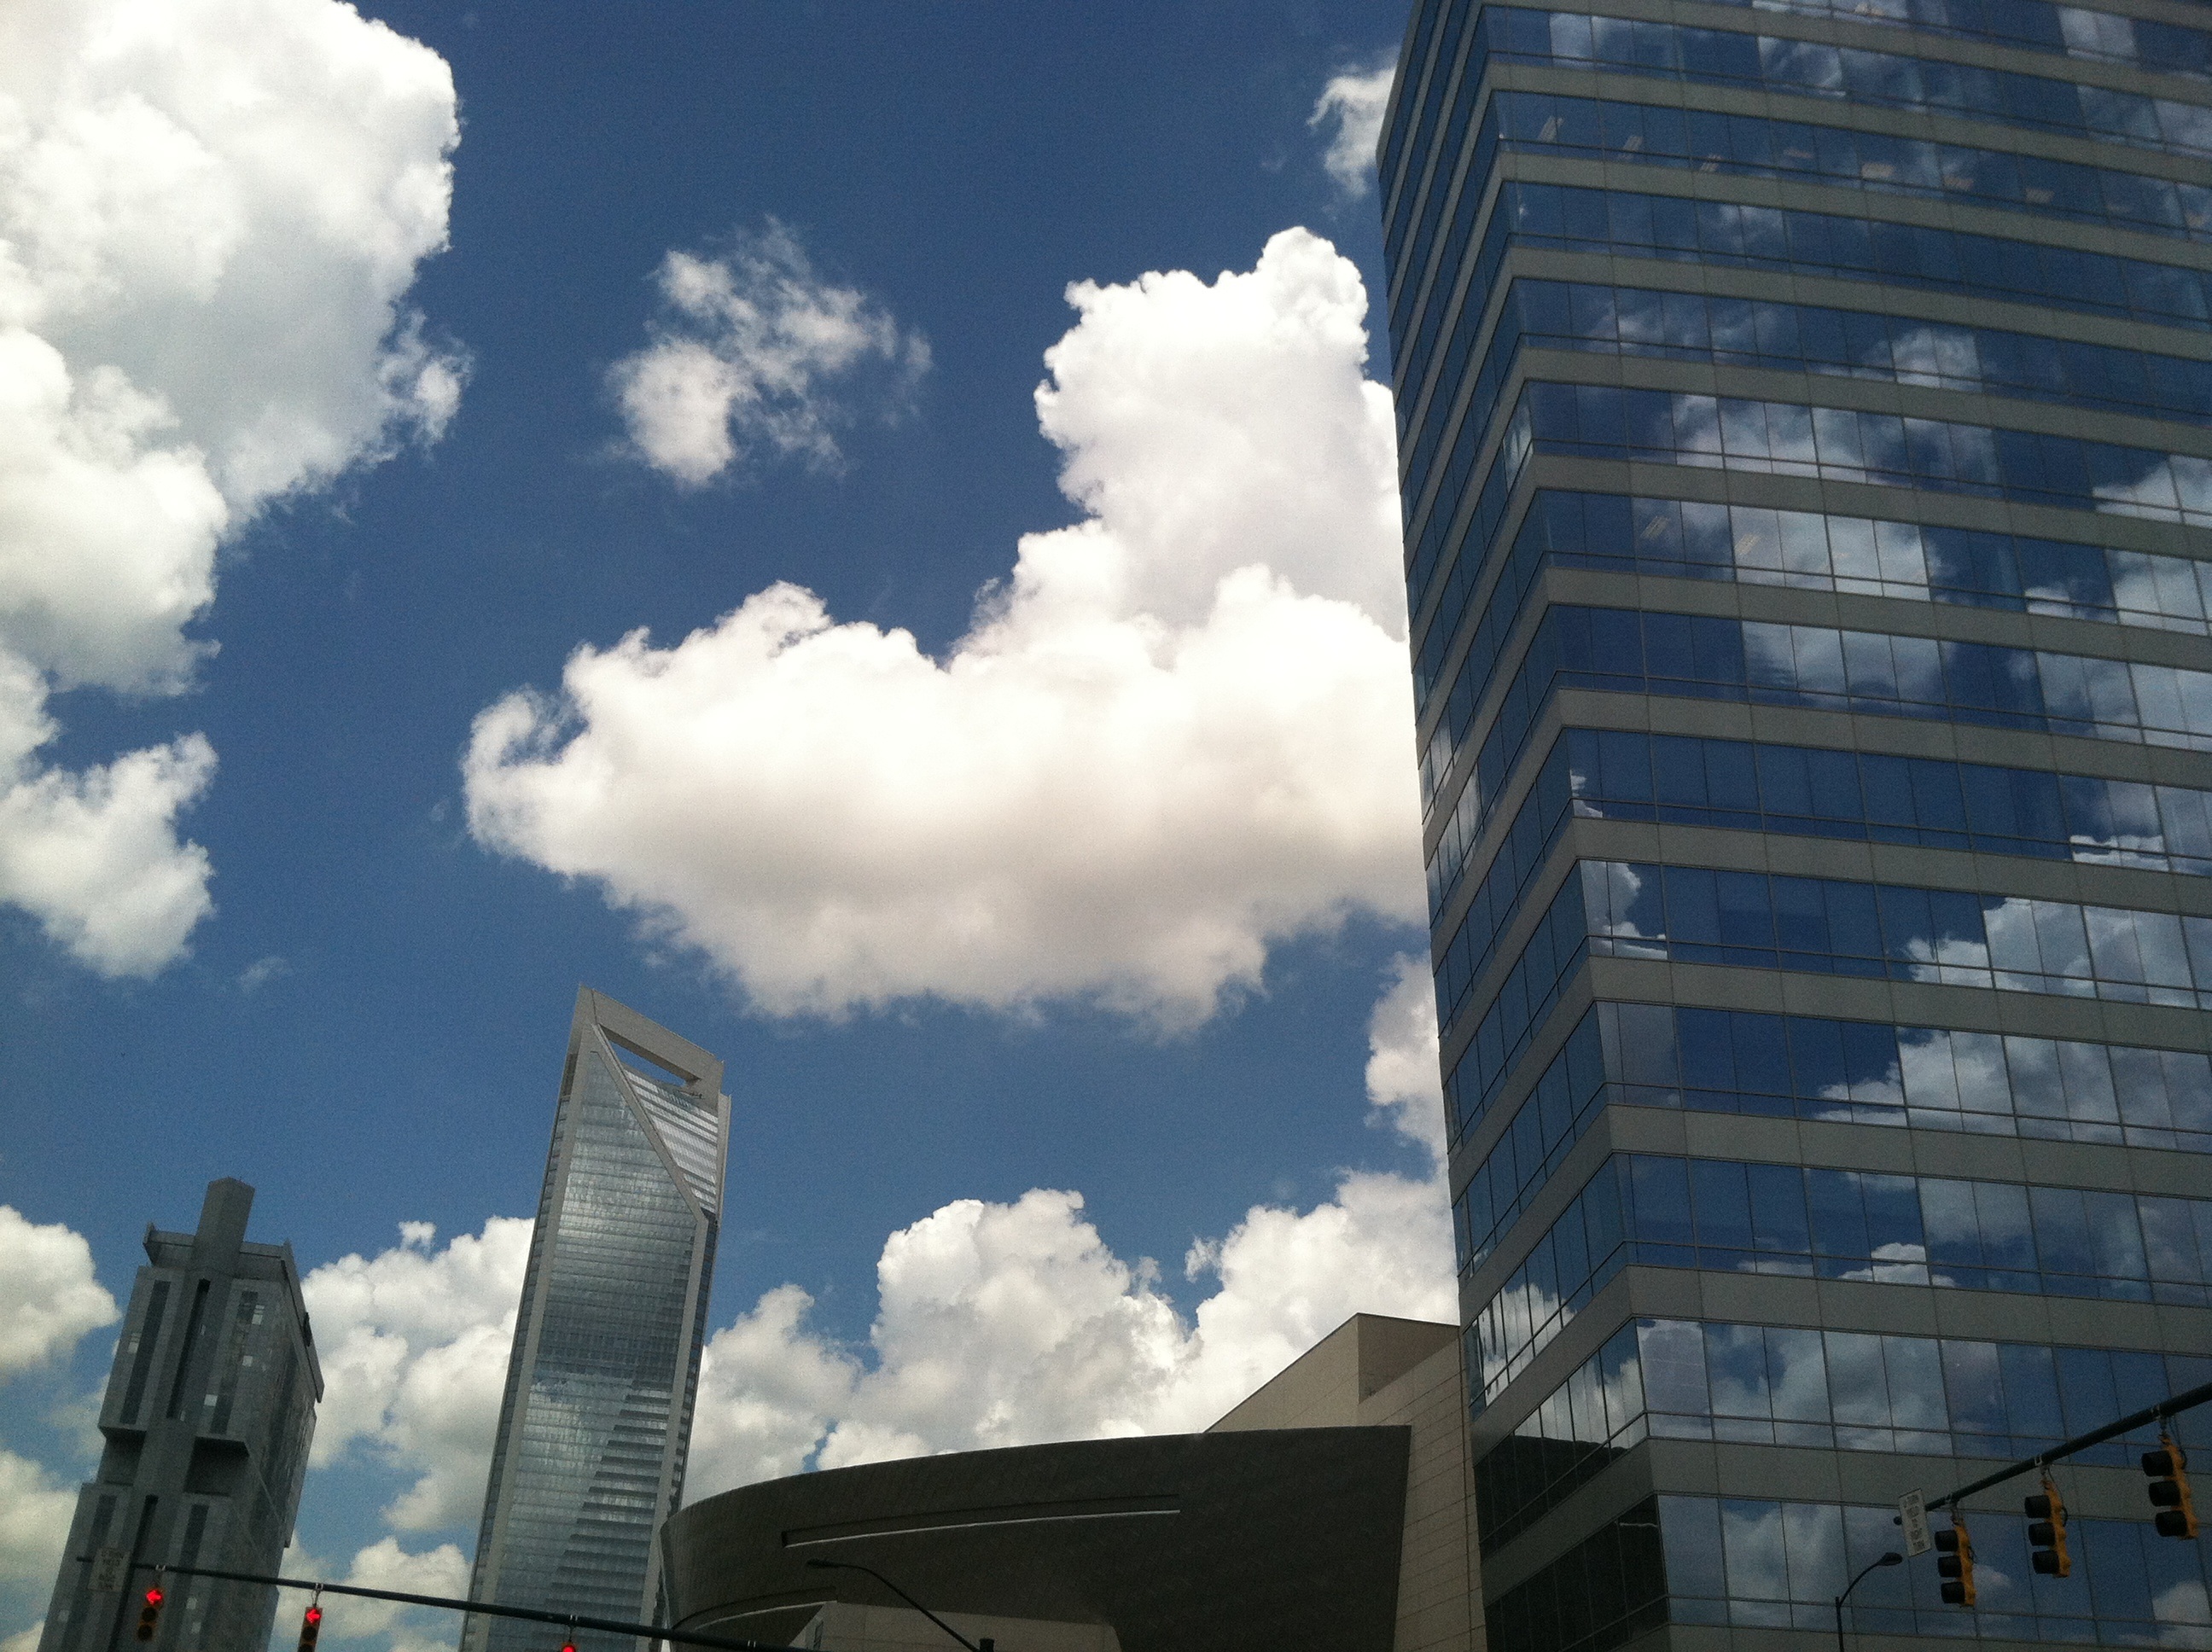
cloud, architecture, sky, skyline, city, skyscraper, cityscape, downtown, reflection, tower, landmark, facade, tower block, charlotte, metropolis, north carolina, urban landscape, urban area, residential area, human settlement, metropolitan area